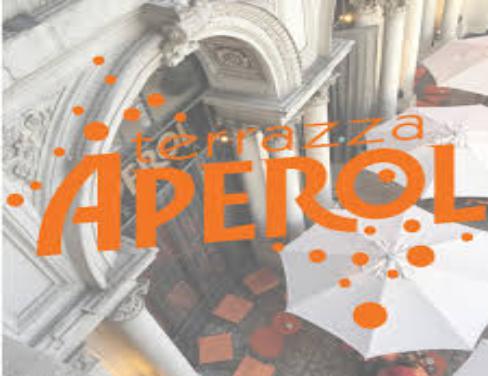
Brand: APEROL
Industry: Food